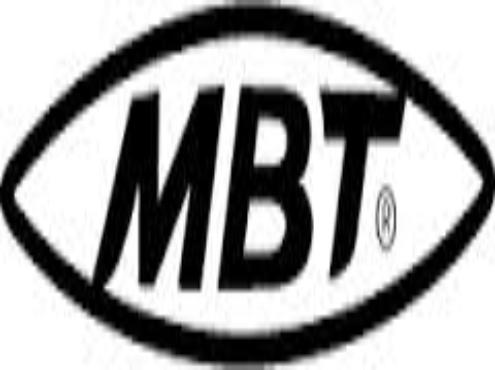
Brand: MBT
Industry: Clothes